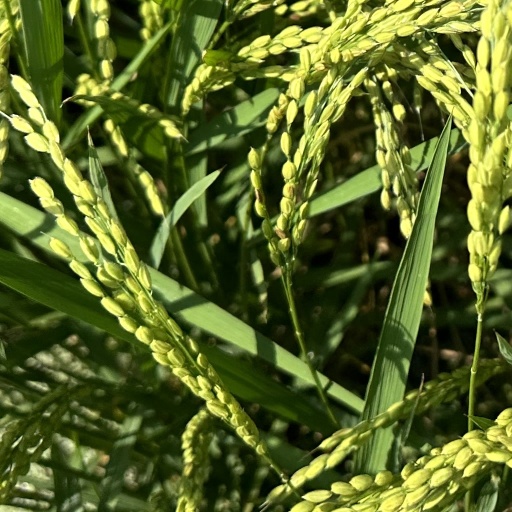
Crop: rice